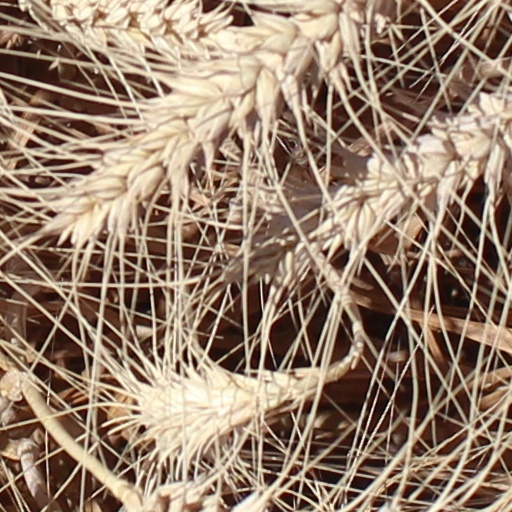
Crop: wheat